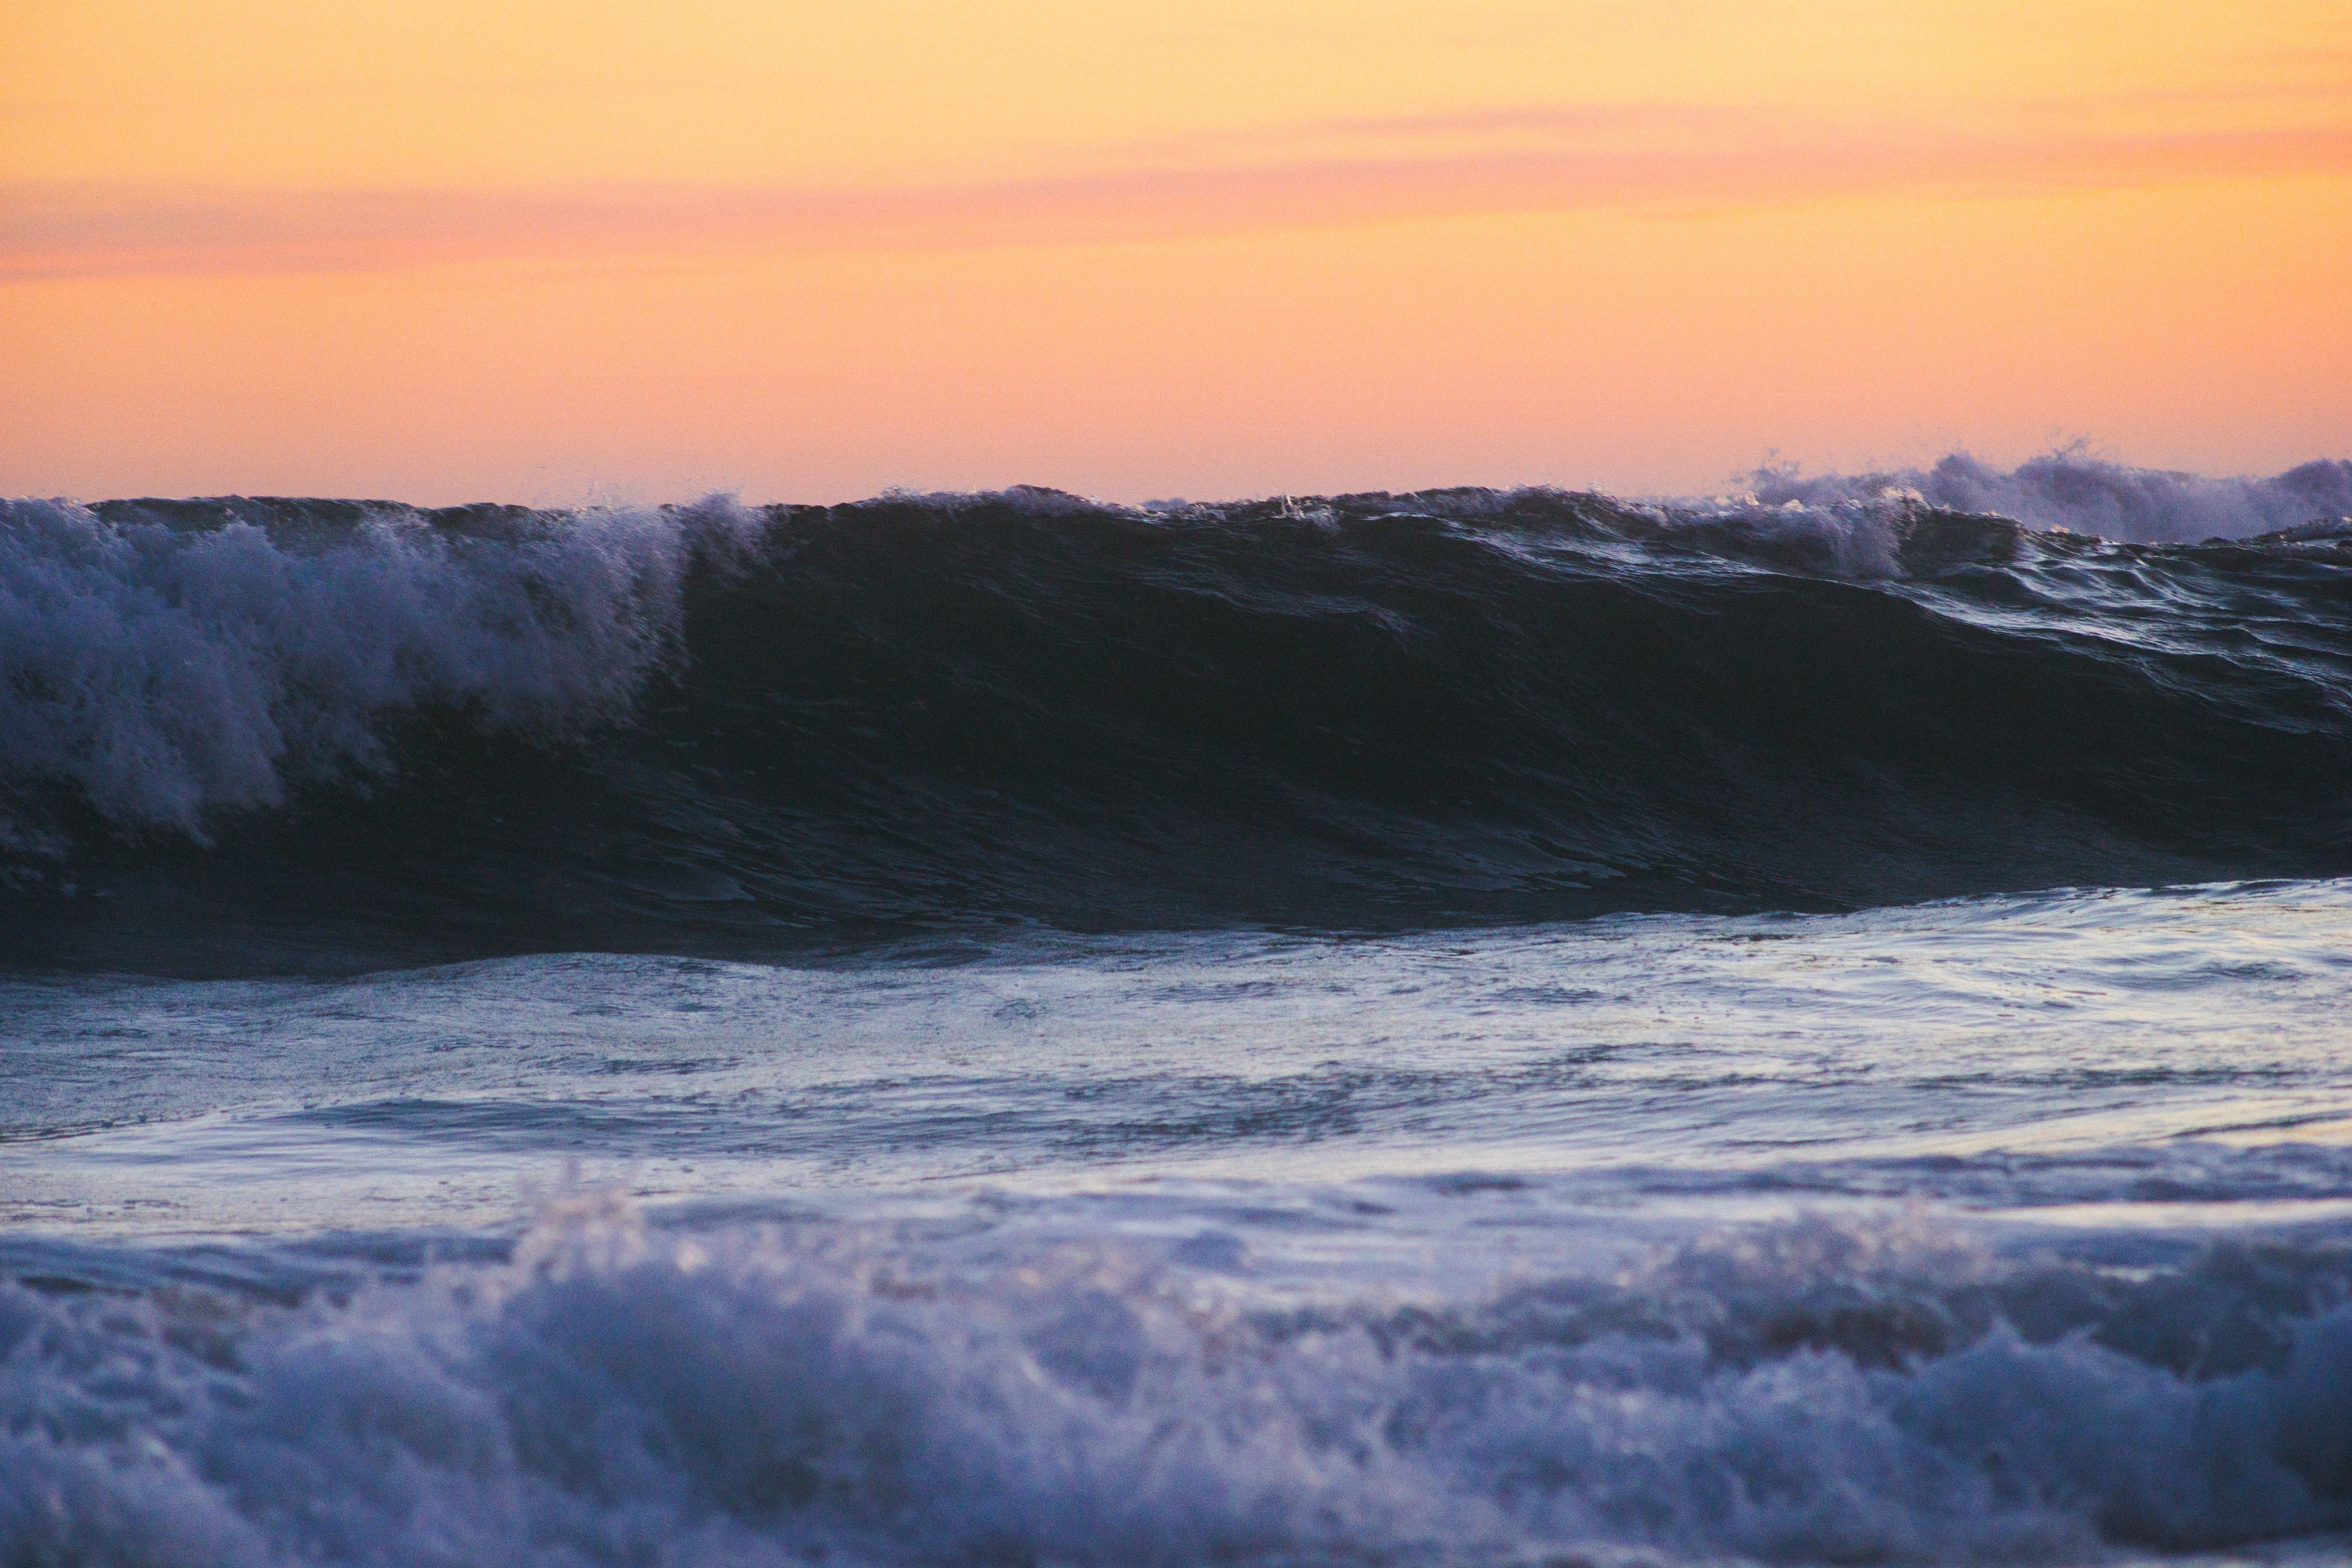
beach, sea, coast, ocean, horizon, cloud, sky, sunrise, sunset, morning, shore, wave, dawn, dusk, evening, weather, bay, atmospheric phenomenon, wind wave